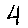
Label: 4